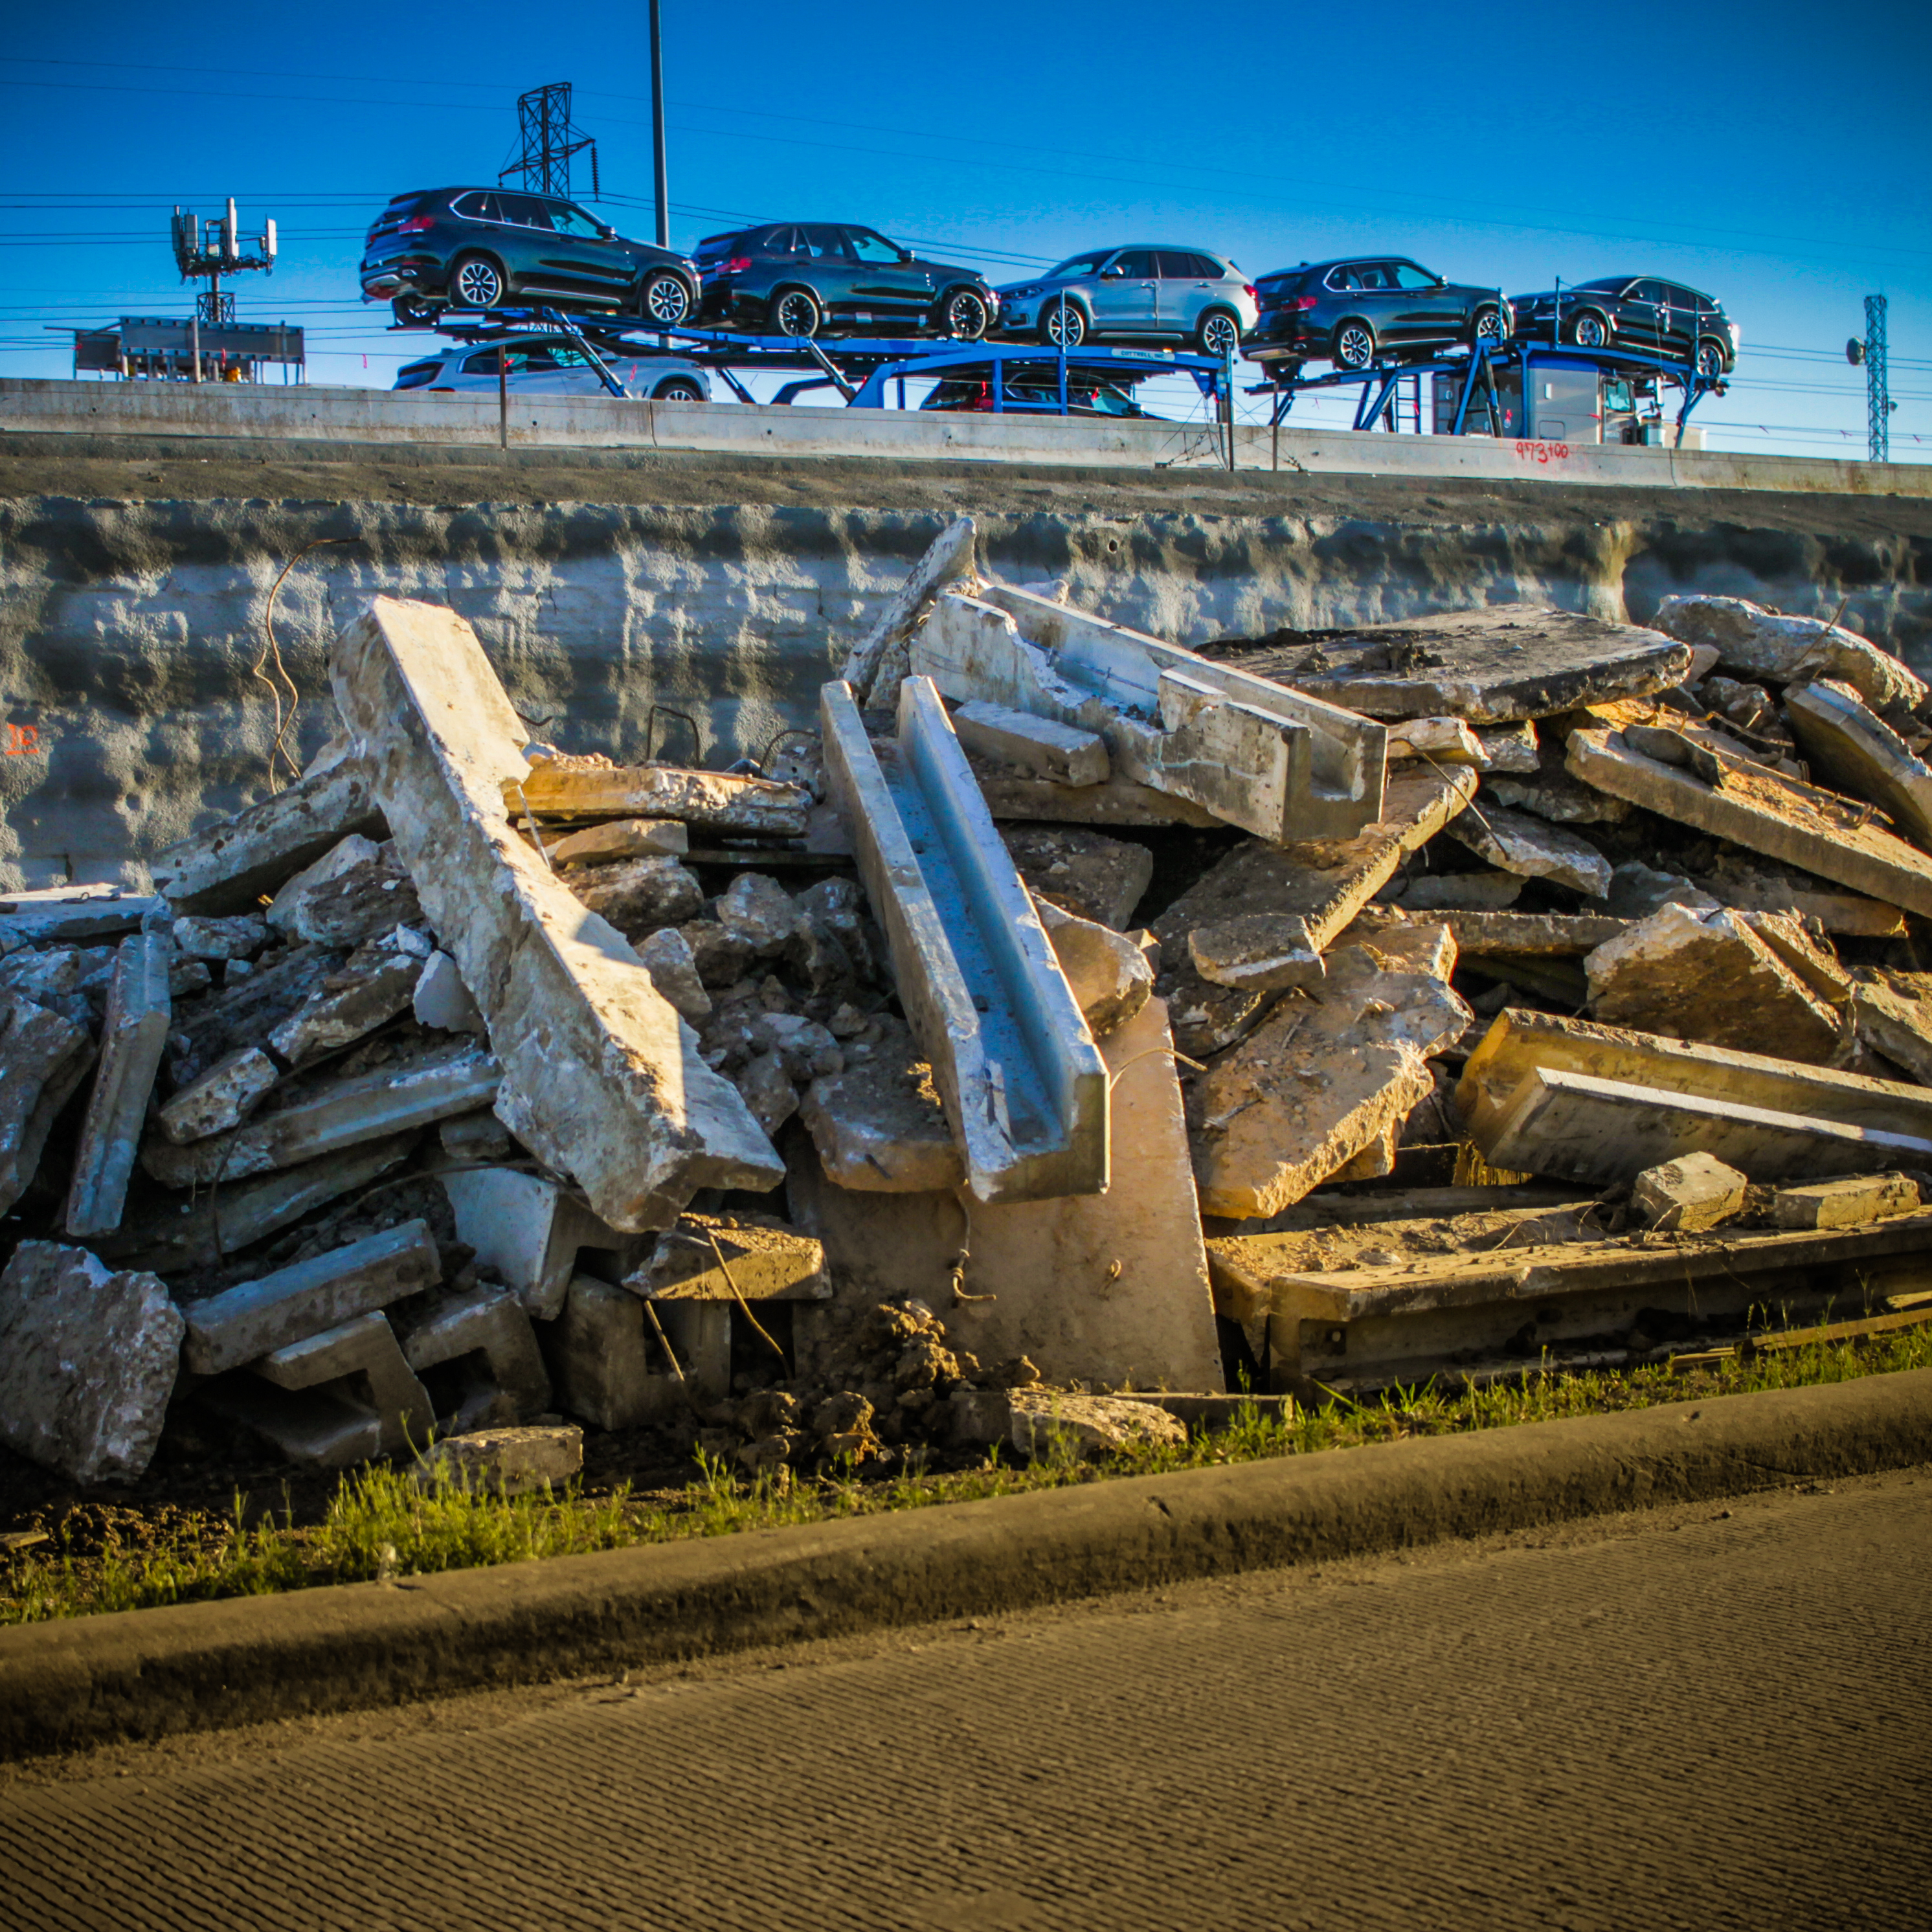
nature, sky, bridge, water, fixed link, sand